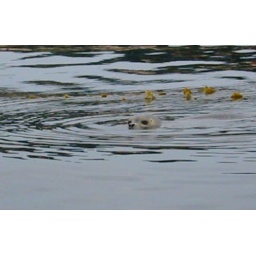
a tour of the wildlife we saw...harbor seals & sea lions playing in the water